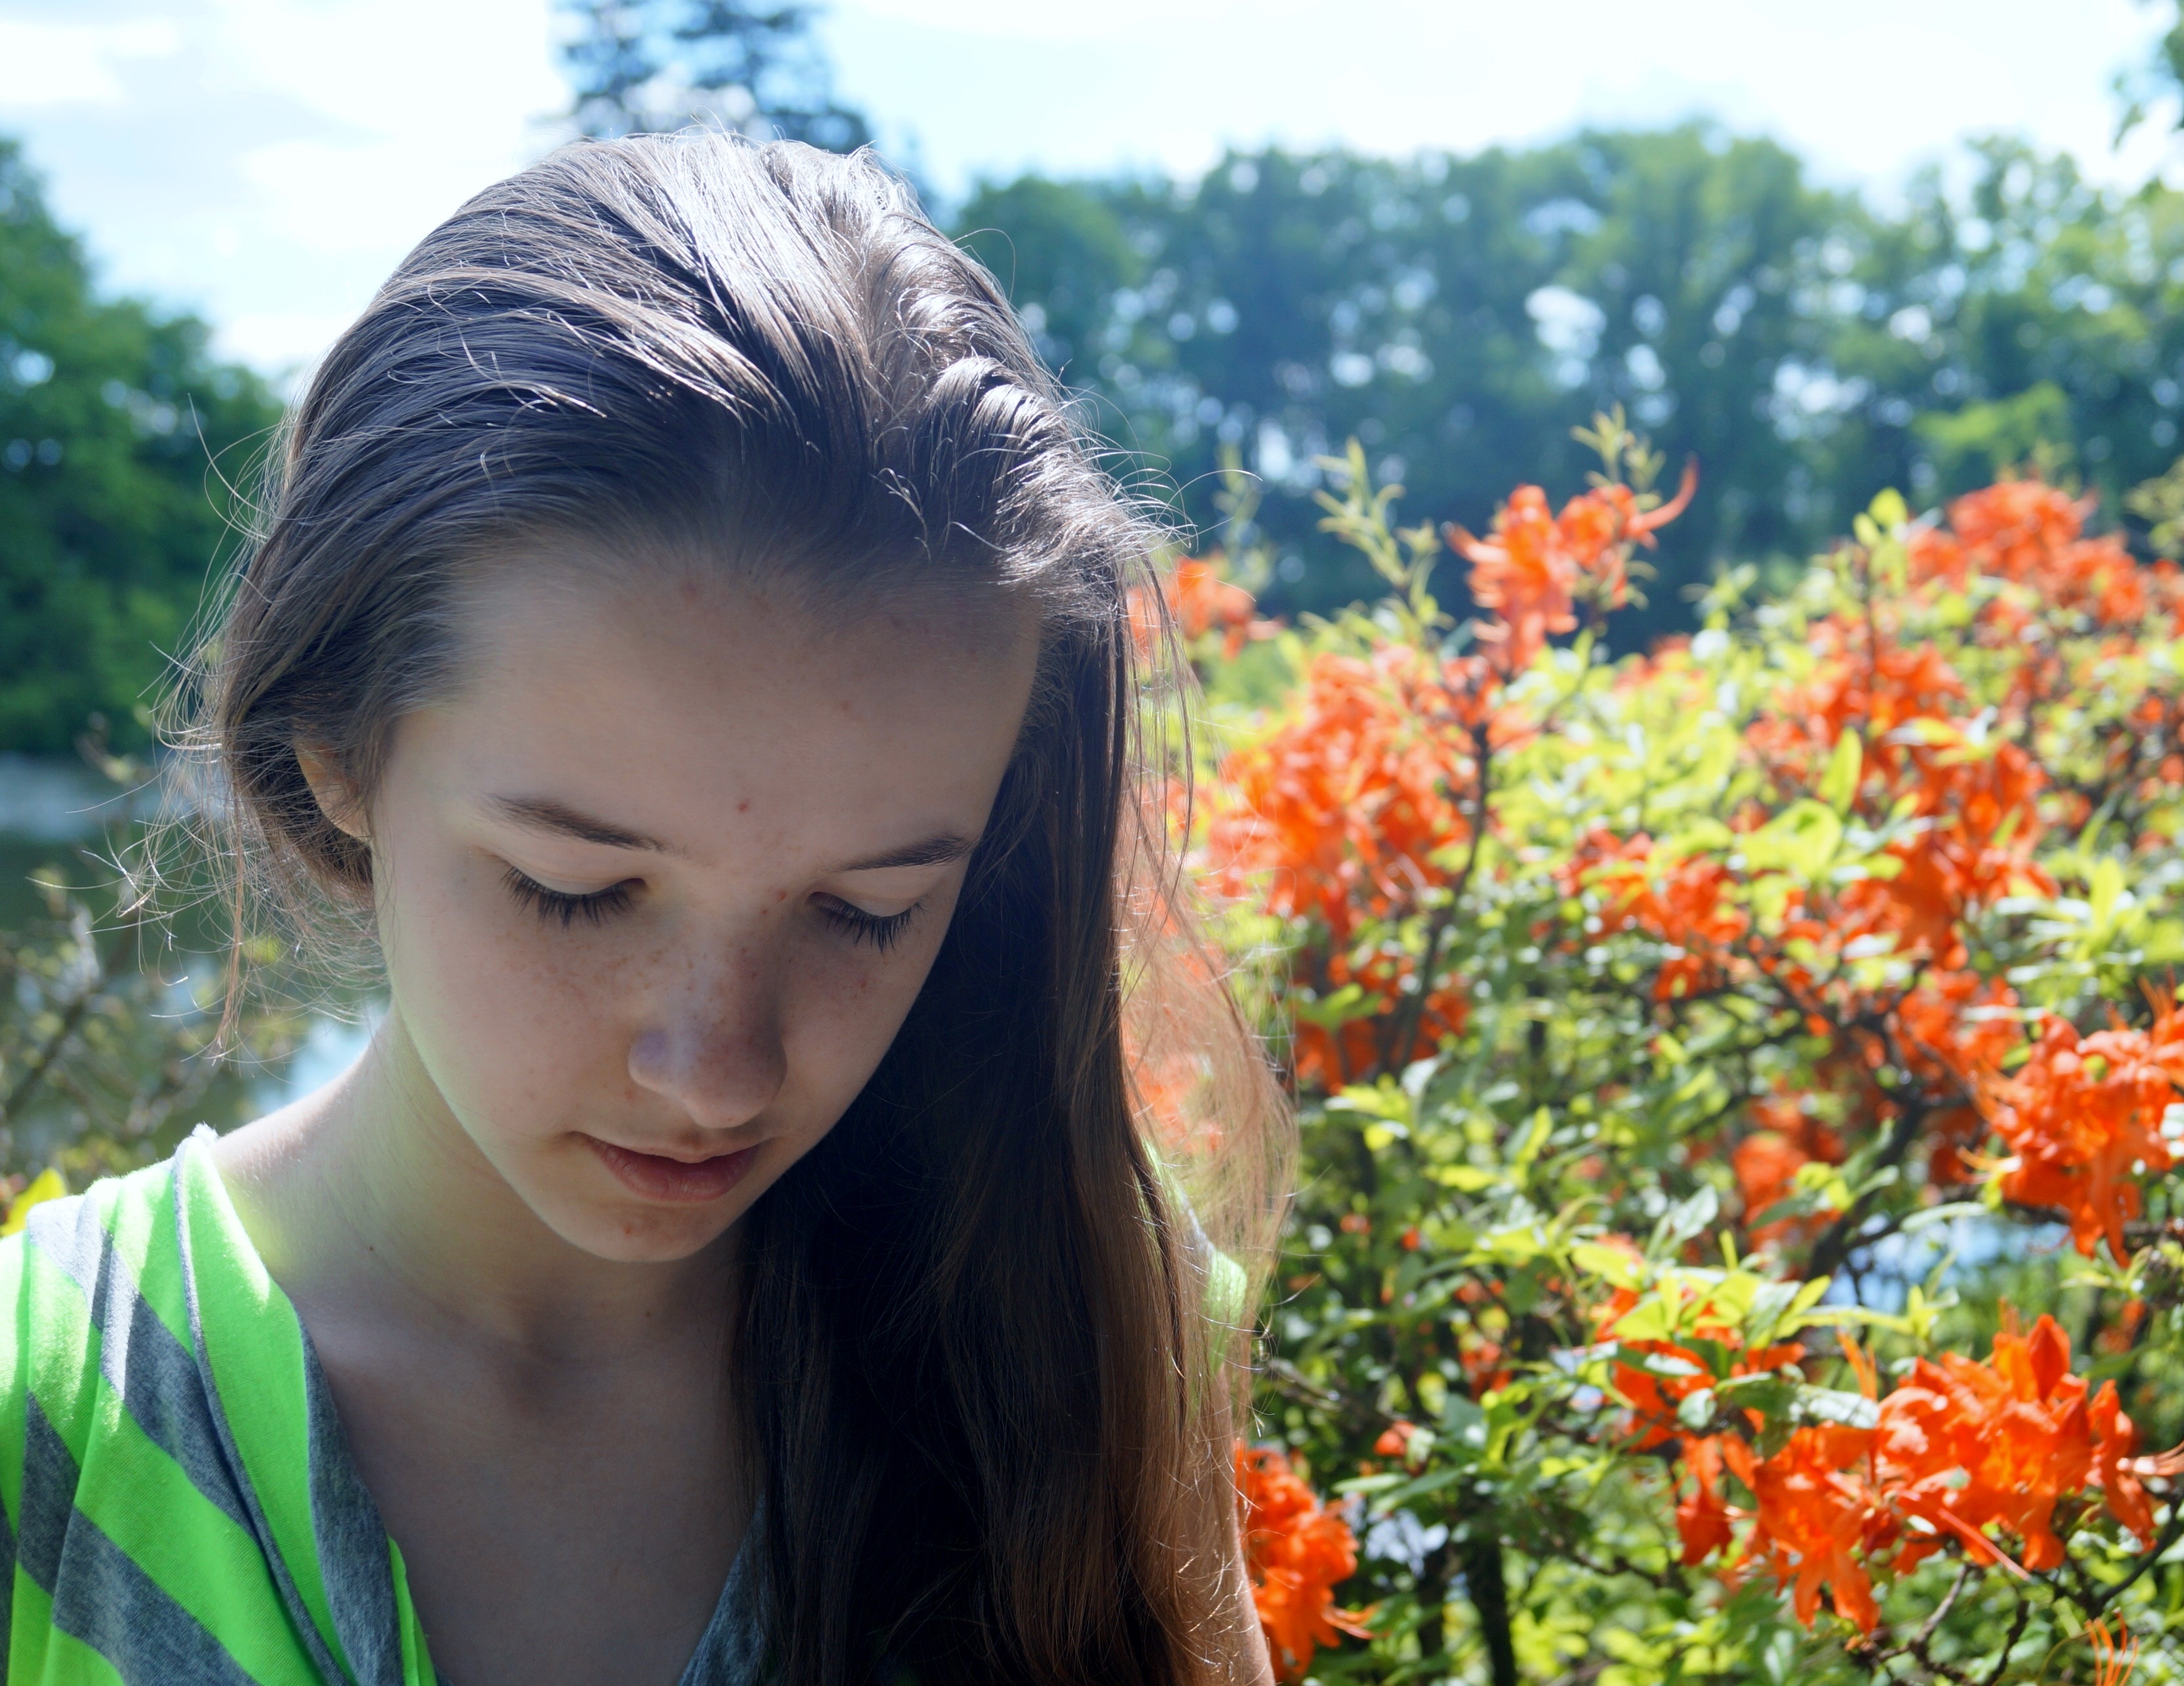
plant, girl, woman, hair, meadow, leaf, flower, summer, portrait, young, spring, autumn, lady, season, face, eye, head, beauty, tender, puberty